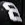
Number: 8